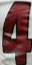
Number: 4